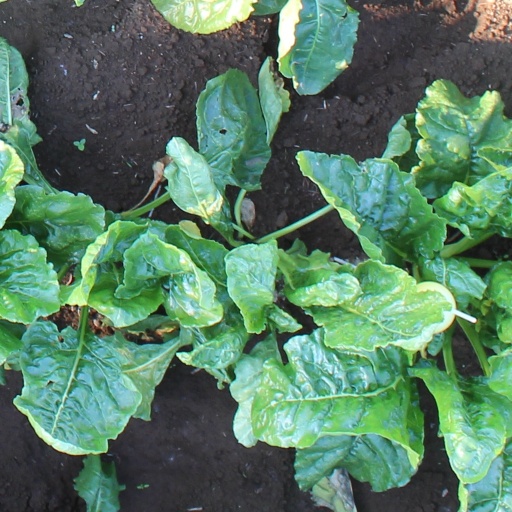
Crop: sugar beet